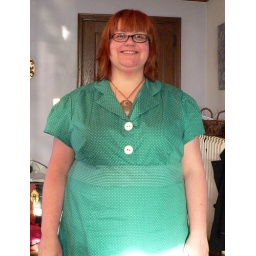
My new green dress came in the mail today!